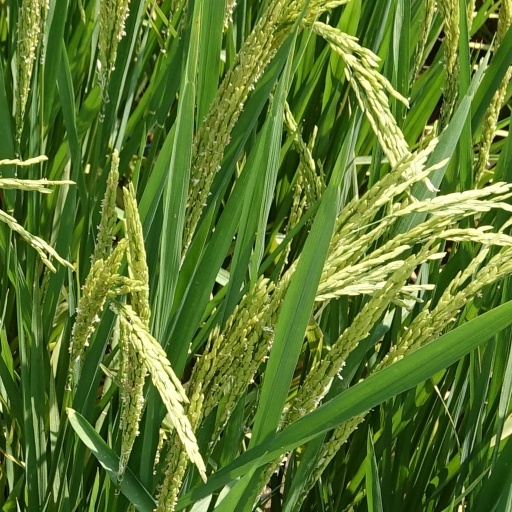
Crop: rice